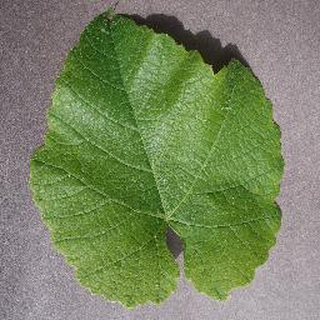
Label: healthy_grape